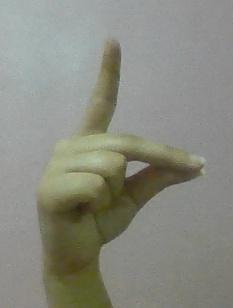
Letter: ta